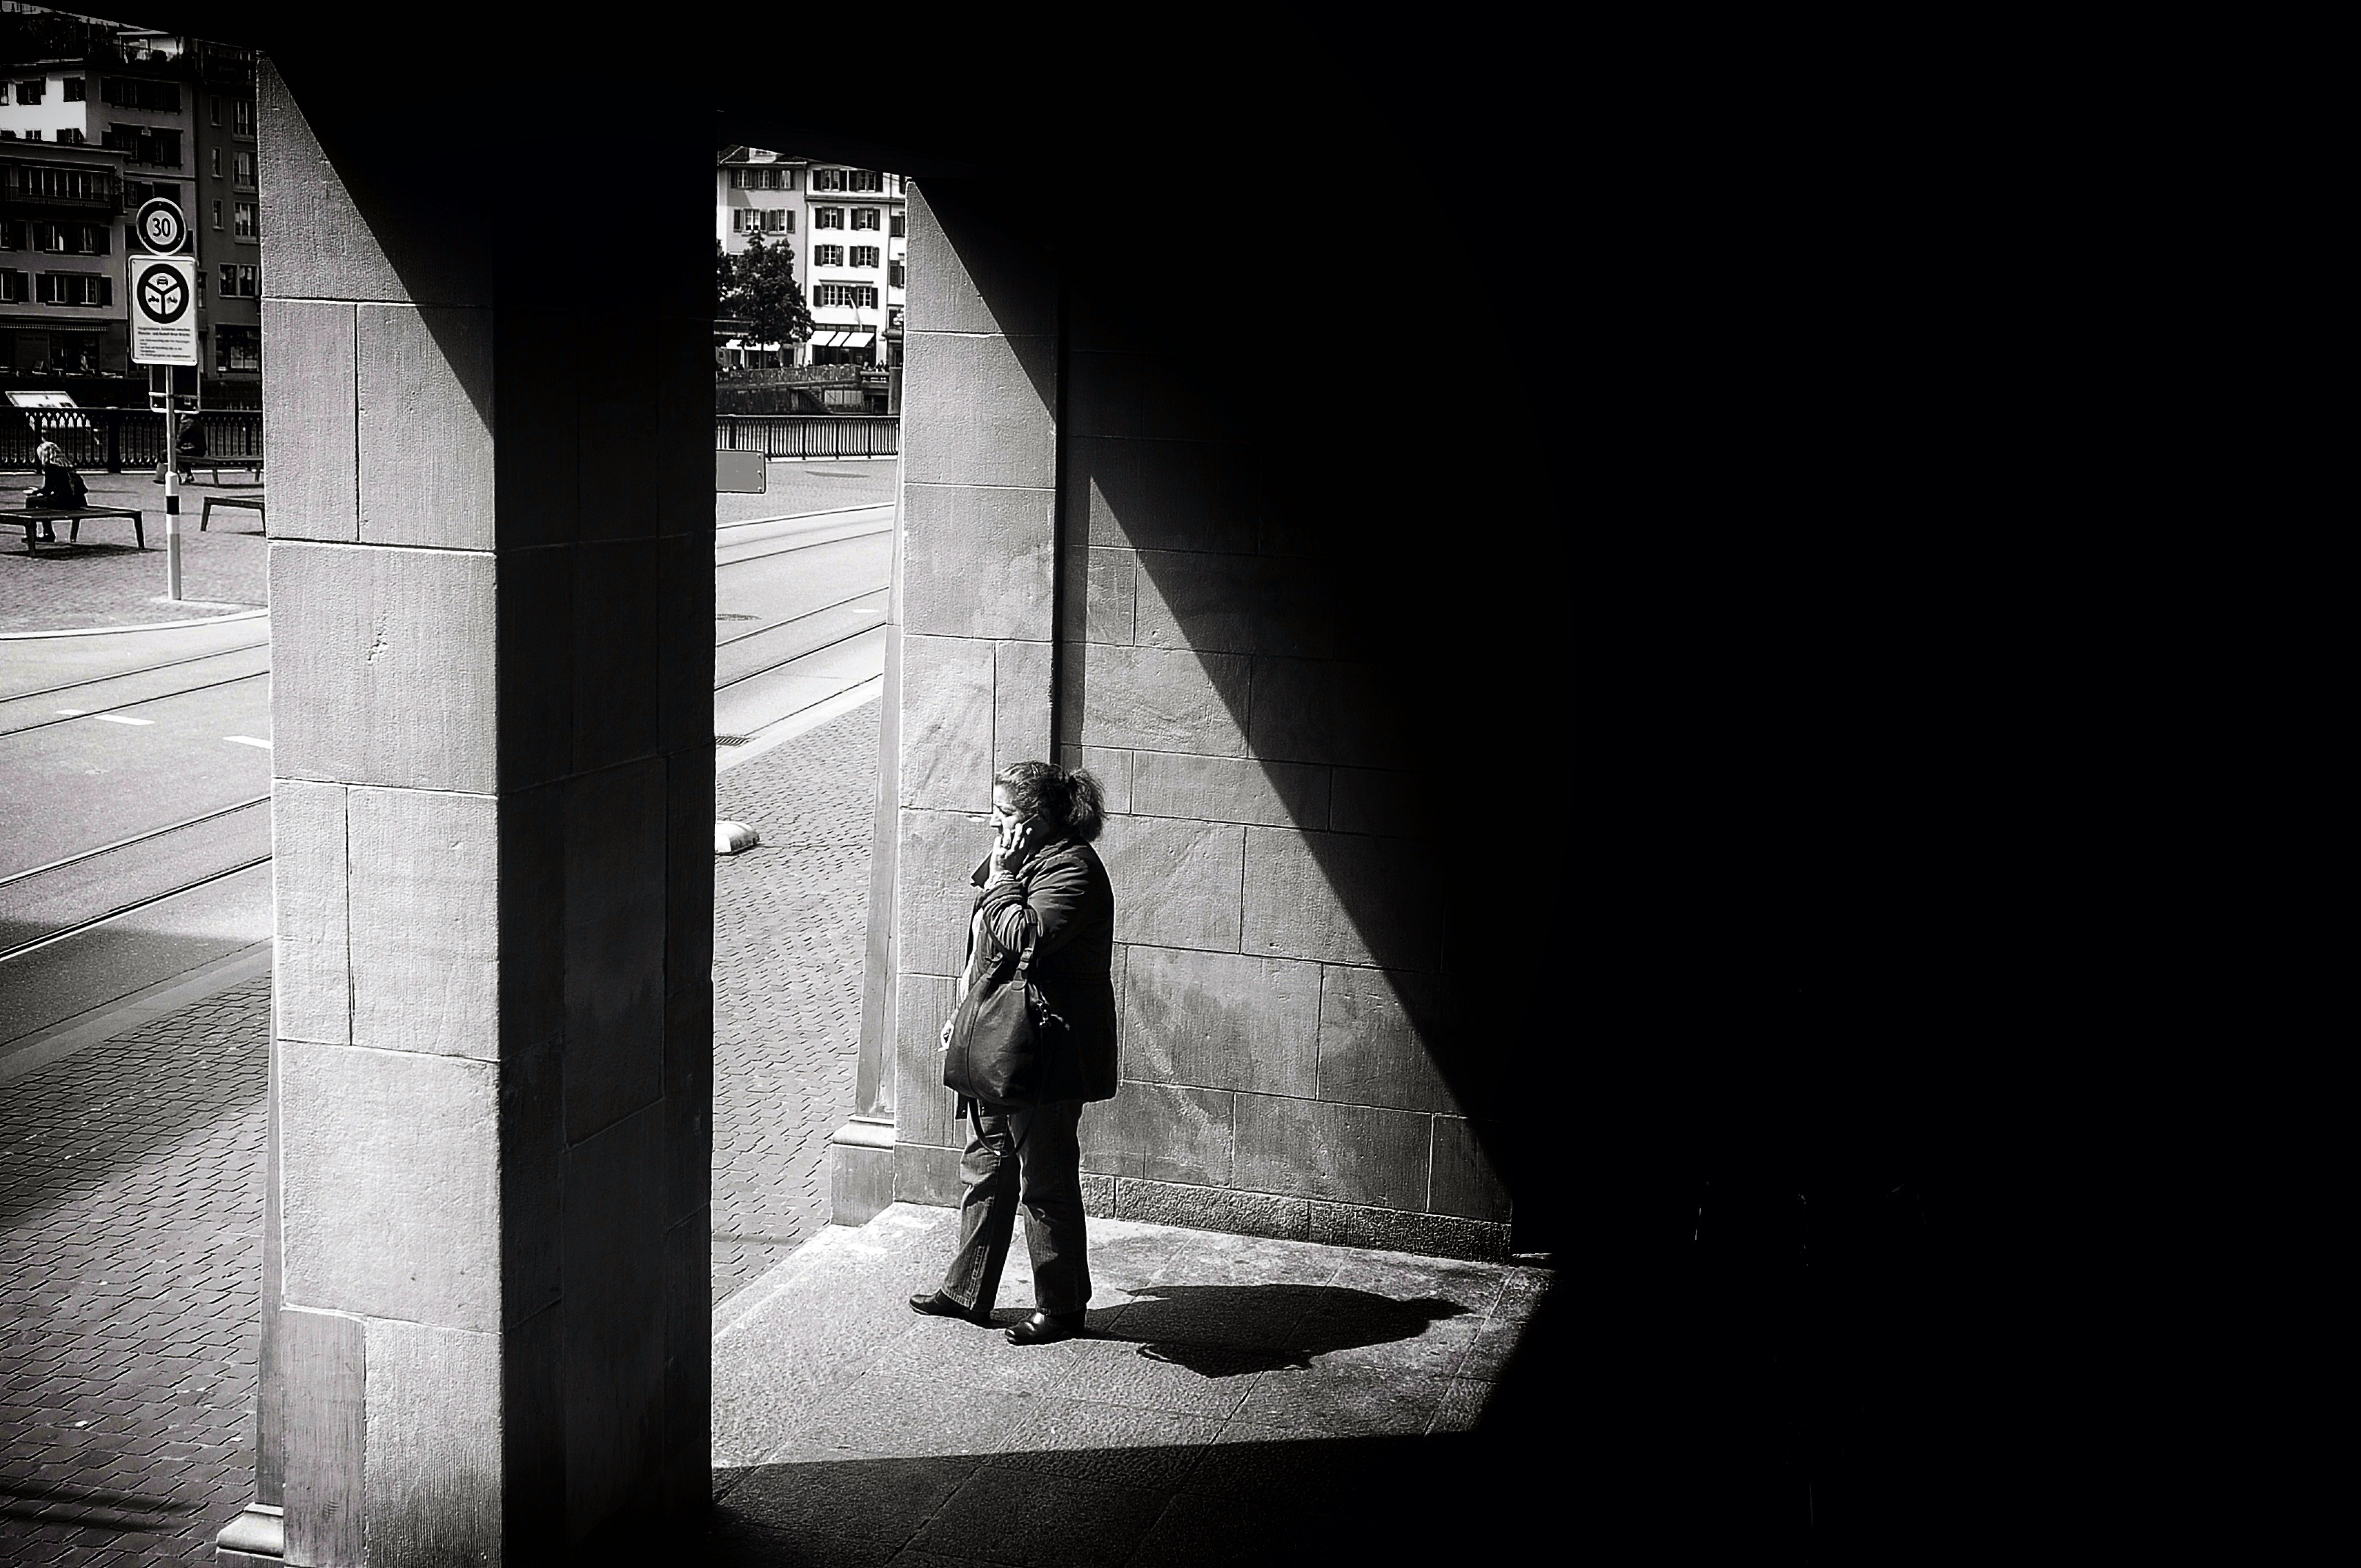
light, black and white, white, street, photography, urban, shadow, darkness, black, monochrome, streetphotography, photograph, snapshot, streetart, schweiz, switzerland, zurich, streetphoto, image, schwarzundweiss, stphotographia, streetscene, shape, strassenszene, strassenfotografie, streetlife, streetpix, thomas8047, onthestreets, streetphotographer, 175528, zurichstreet, fascinationstreet, streetphotographie, nikond300s, swisscom, z ri, streetartz ri, monochrome photography, film noir